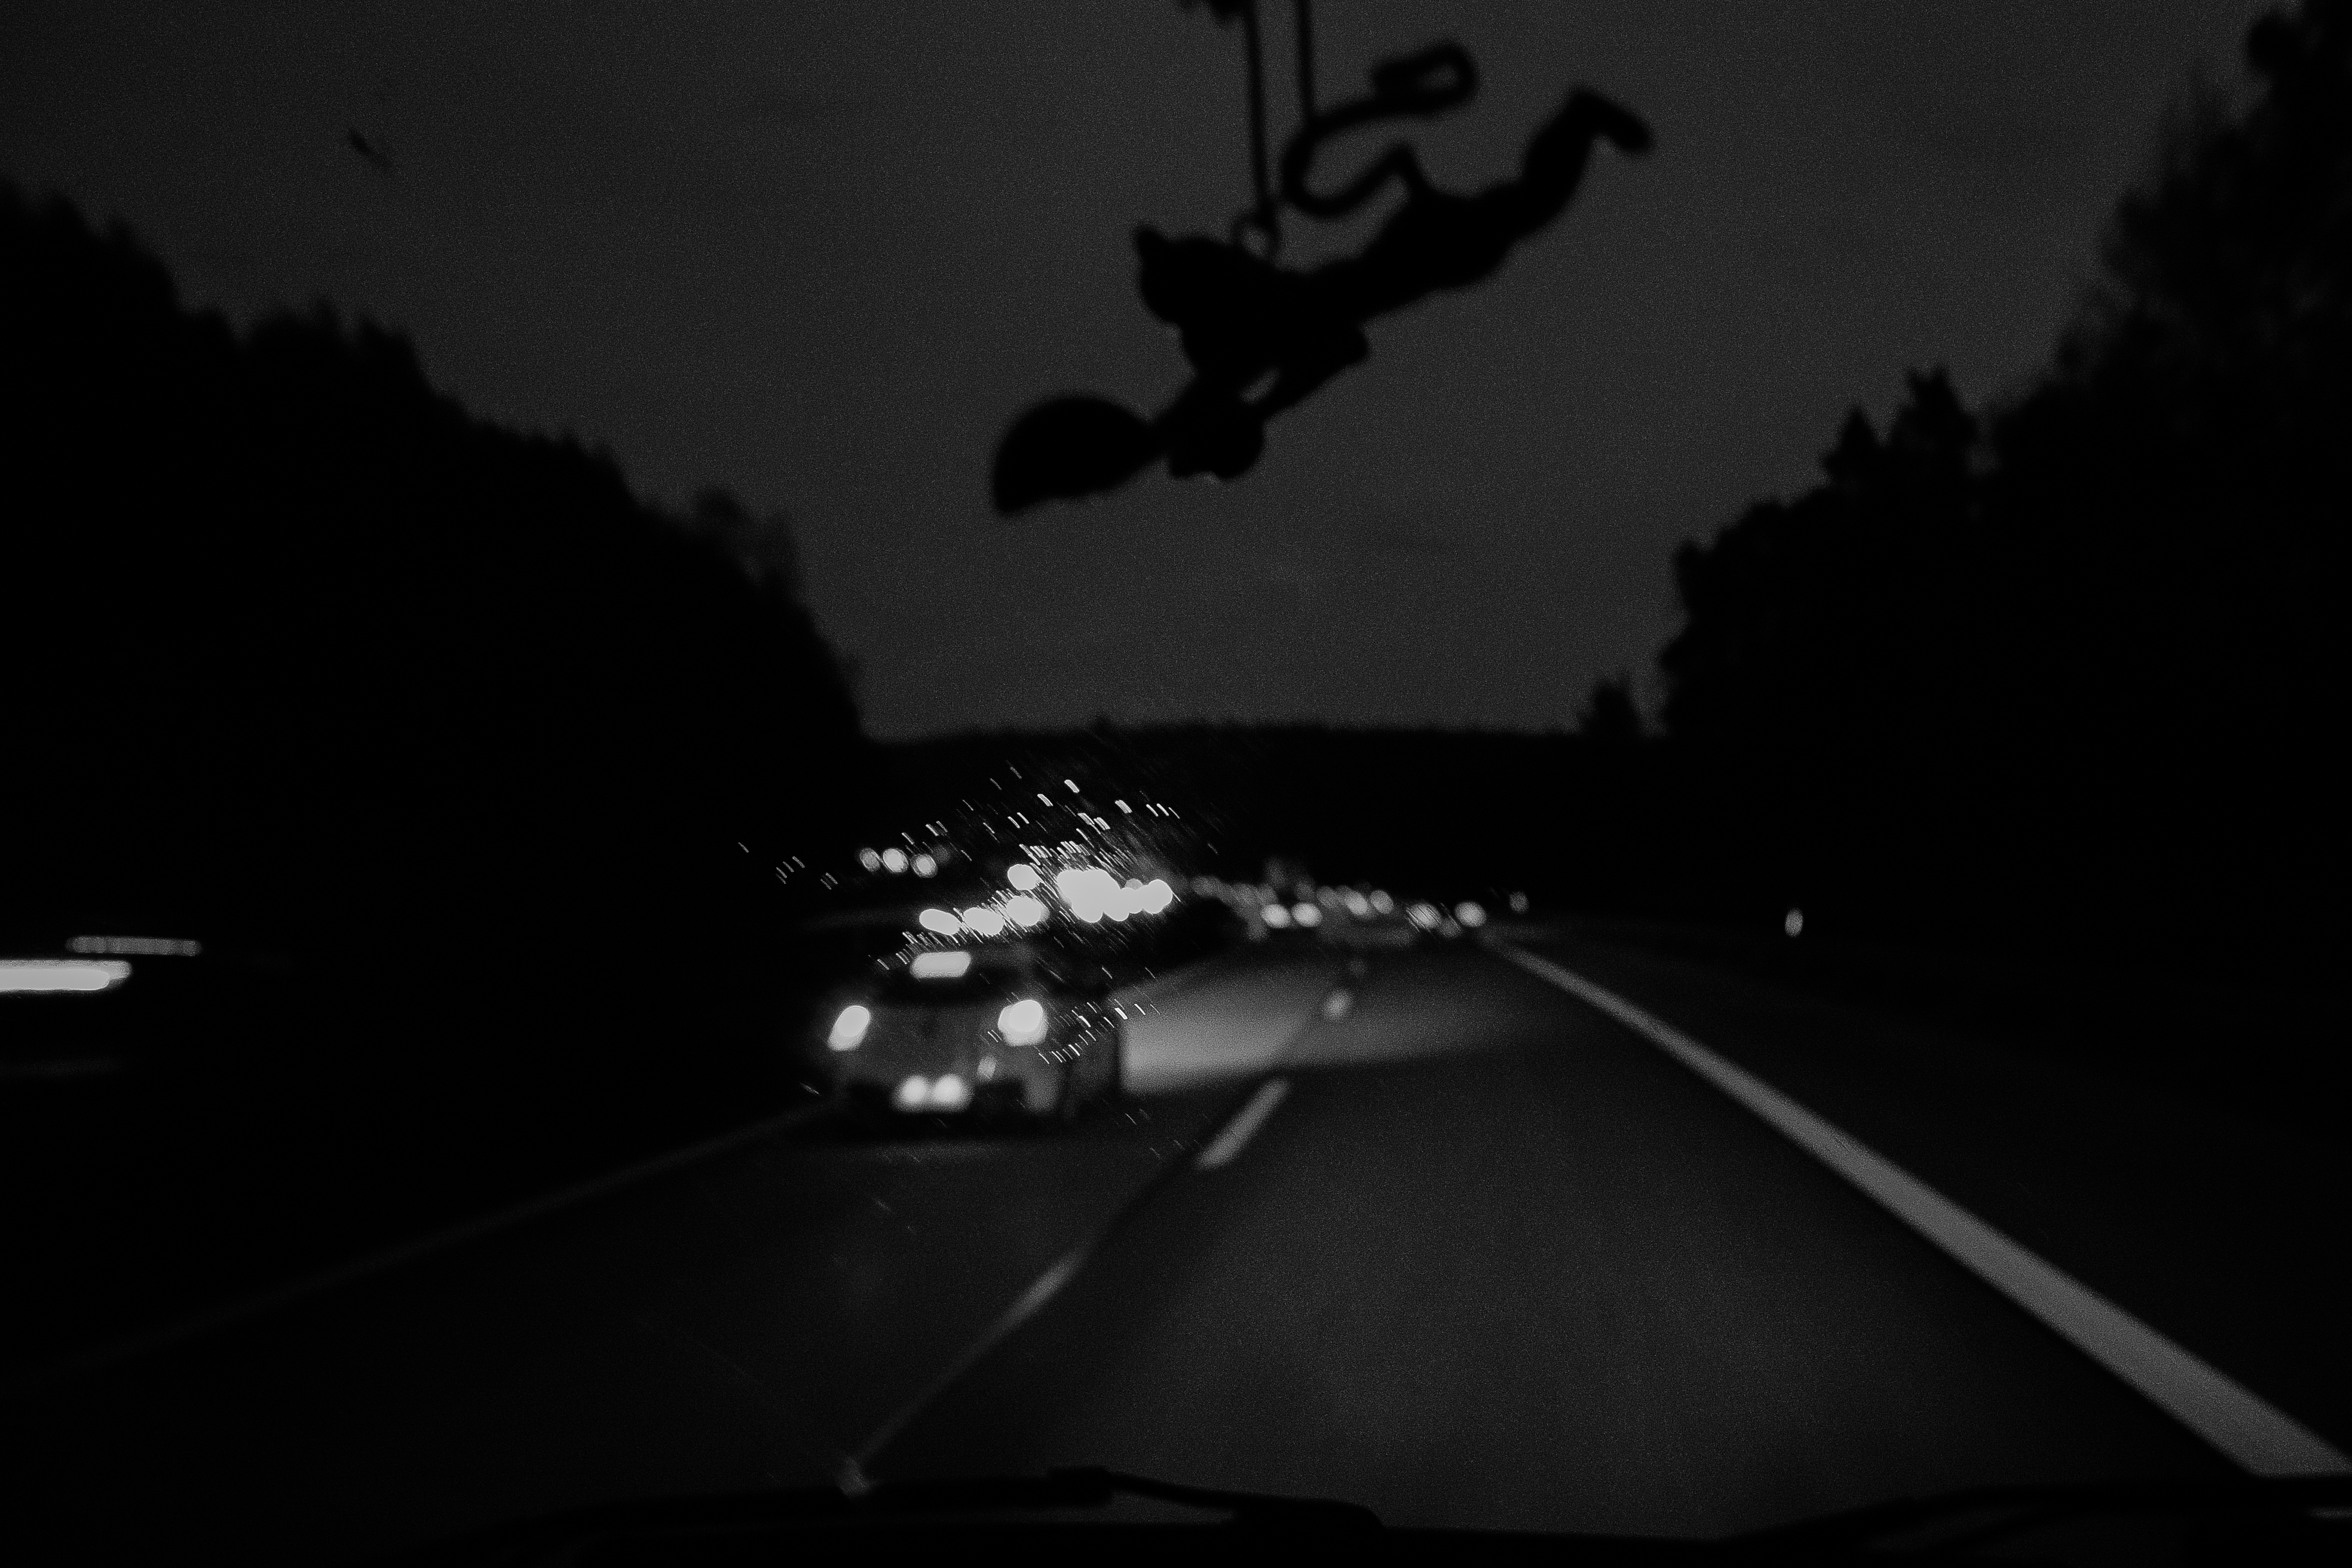
black and white, white, black, monochrome, mono, ghost, schwarzweiss, weiss, alien, ufo, mars, monochrom, fremd, jupiter, intruder, schwaz, unbekanntesflugobjekt, spuk, exterrestrial, auserirdisch, monochrome photography